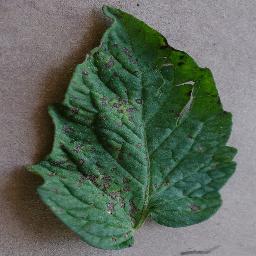
Label: Tomato___Early_blight